Libraries in Cardiff

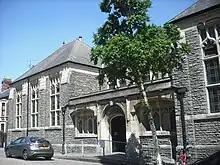
Canton Library

The library network has largely been rebranded as hubs ("Yr Hyb" in Welsh) or being made part of community centres, to aid budget cuts but some critics have stated this had led to de-professionalisation of library services.